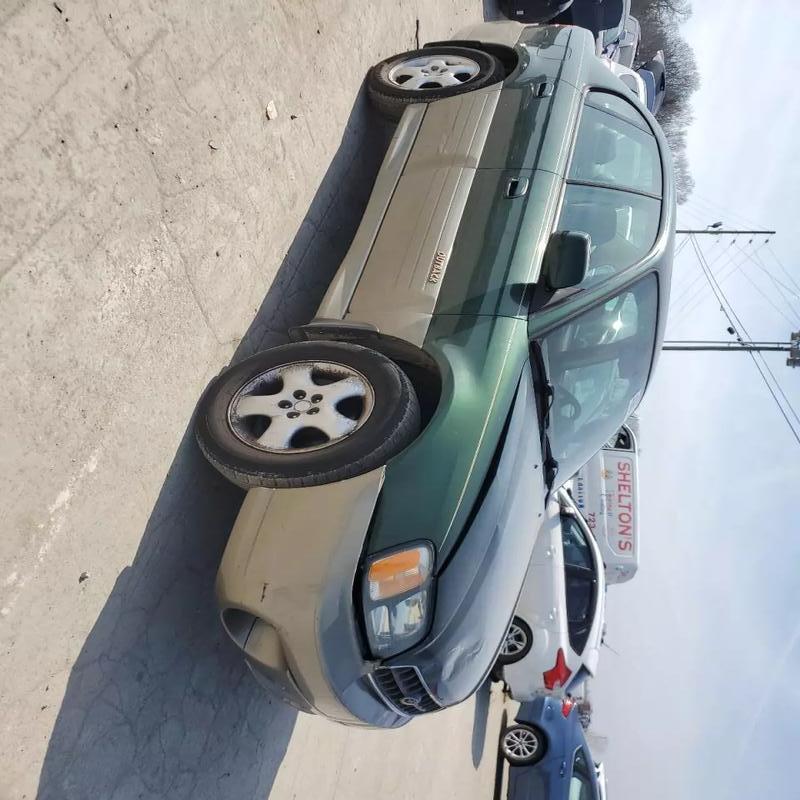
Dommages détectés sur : capot, aile avant droite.
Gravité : mineur